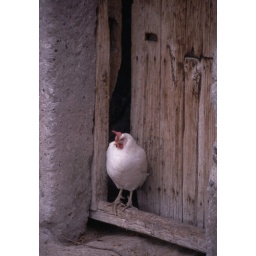
Turkish chicken in the door of the house - not the barn.